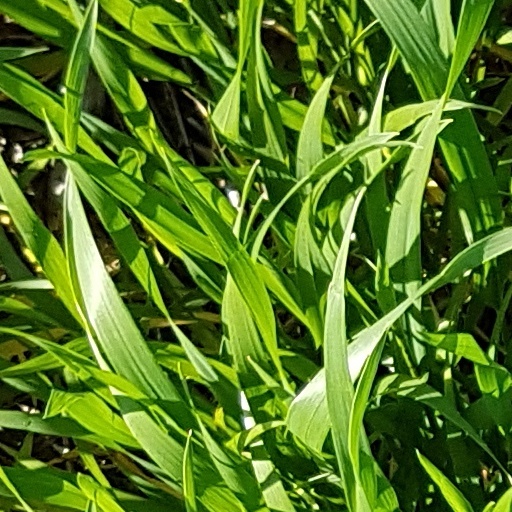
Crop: wheat